The Rose and the Amaranth

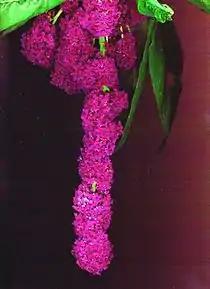
Amaranth flowers hanging down

The Rose and the Amaranth is one of Aesop's Fables, numbered 369 in the Perry Index. It stands in contrast to those plant fables like The Oak and the Reed and The Trees and the Bramble in which the protagonists arrogantly debate with each other. But in this story, the lowly amaranth praises the rose for its beauty and reputation and is answered, equally humbly, that a rose's life is brief while the amaranth (the name of which means literally 'the undying flower') is everlasting.